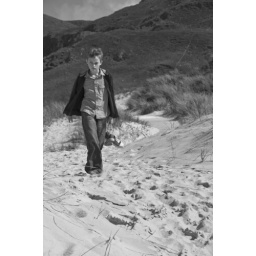
A most beautiful white sand beach in Ireland